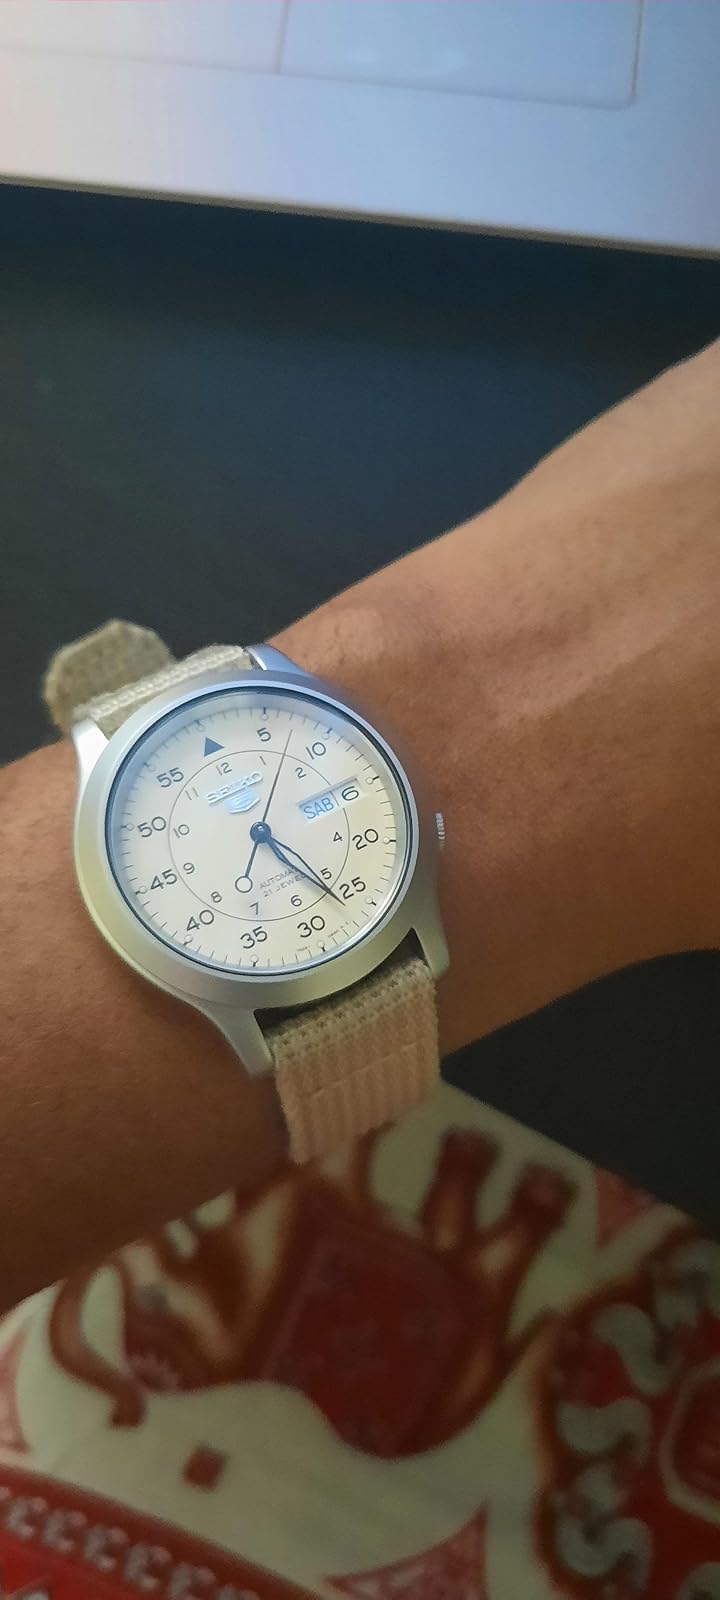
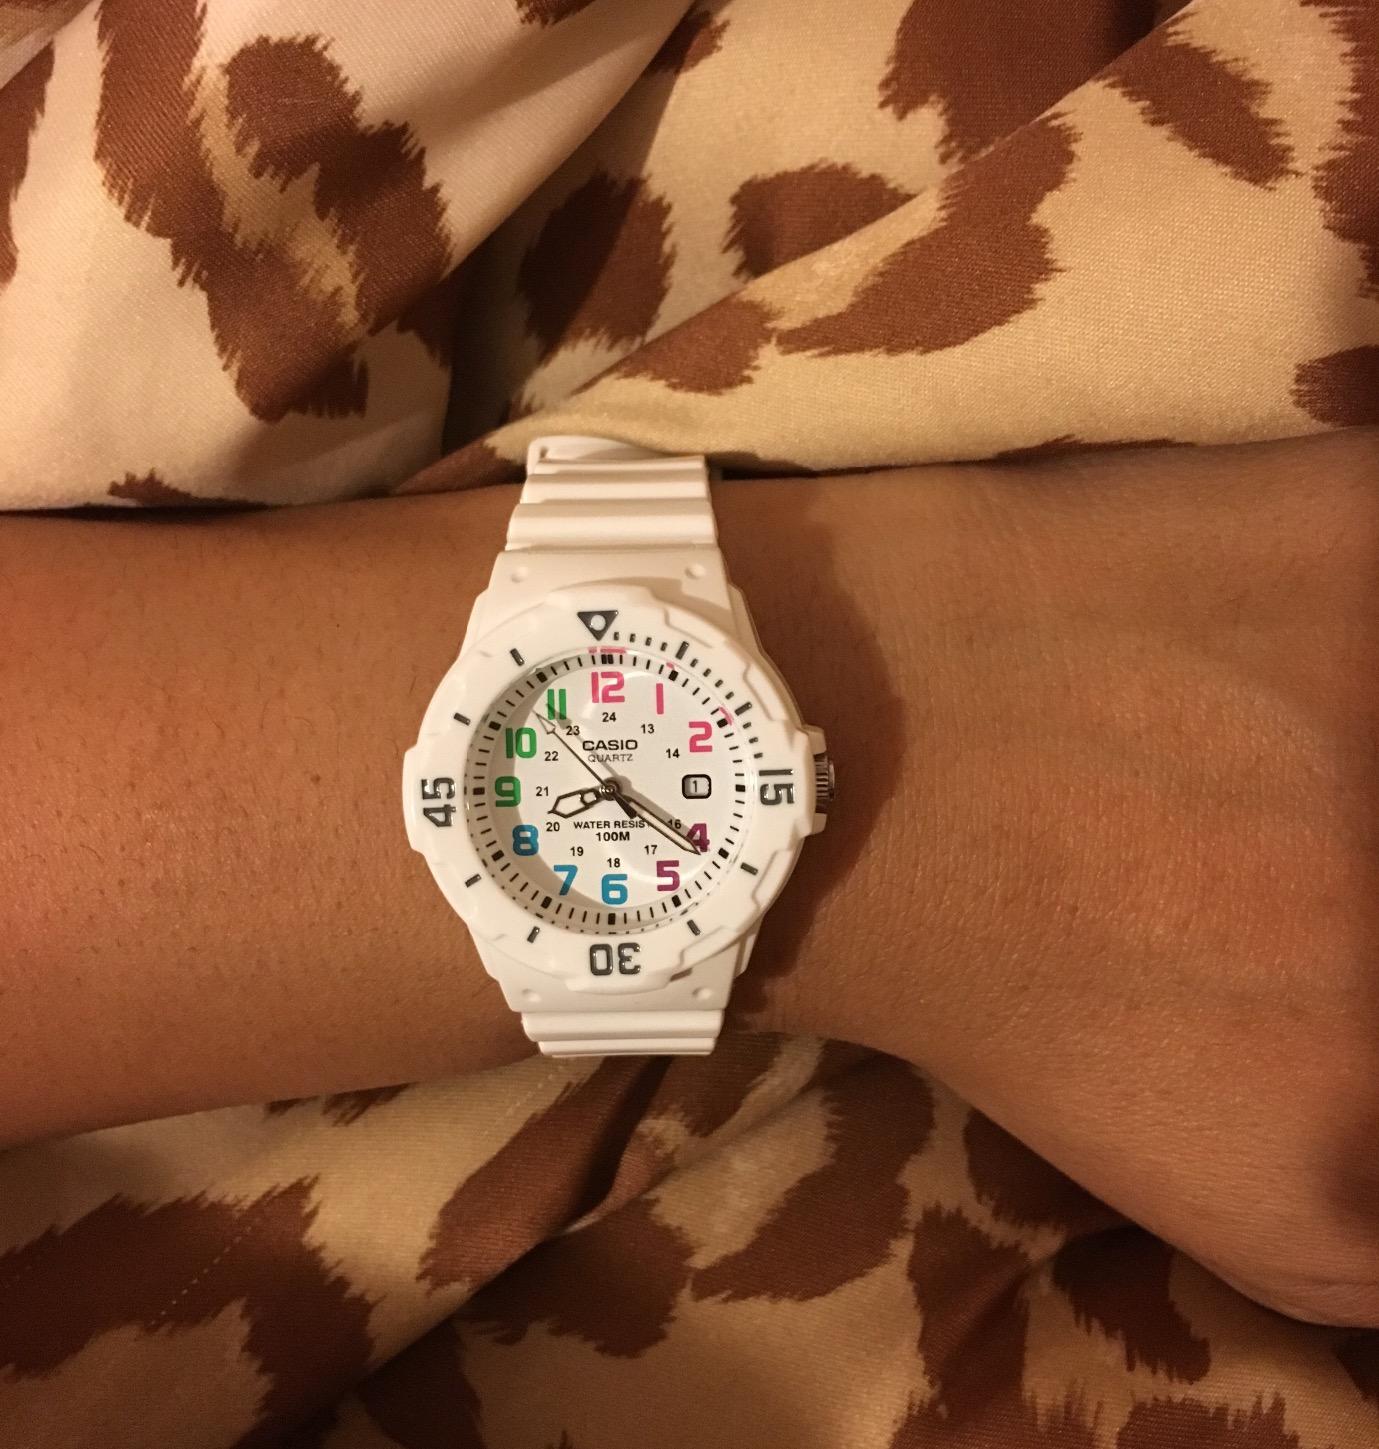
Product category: accessories_watch
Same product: no